Chaobai River

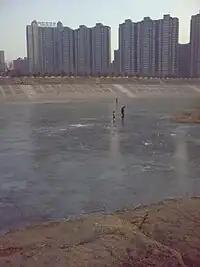
Frozen Chaobai river at Yanjiao town, Hebei

The Chaobai River is a river in northern China. The river is 458 km long and flows from the confluence of the Chao and Bai Rivers at the Miyun Reservoir in Beijing Municipality through Hebei Province and into the Grand Canal of the Hai River system in Tianjin Municipality. Its average depth is 2.5 meters.